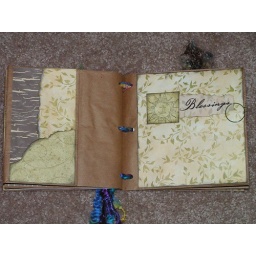
bathe in moonbeams paper bag book